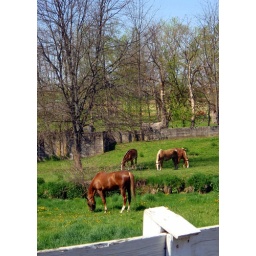
remains of an old mill in a horse pasture